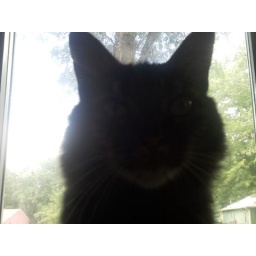
cat shadow in window